Bessie Smith

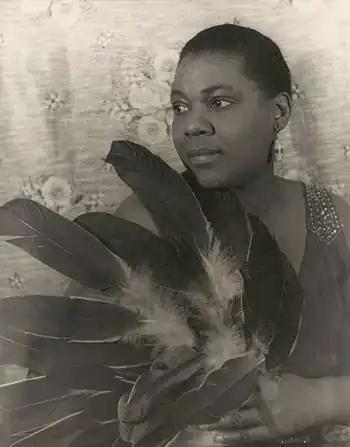
Smith in 1936

Bessie Smith (April 15, 1892 – September 26, 1937) was an African-American blues singer widely renowned during the Jazz Age. Nicknamed the "Empress of the Blues" and formerly Queen of the Blues, she was the most popular female blues singer of the 1930s. Inducted into the Rock and Roll Hall of Fame in 1989, she is often regarded as one of the greatest singers of her era and was a major influence on fellow blues singers, as well as jazz vocalists.